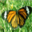
Label: butterfly